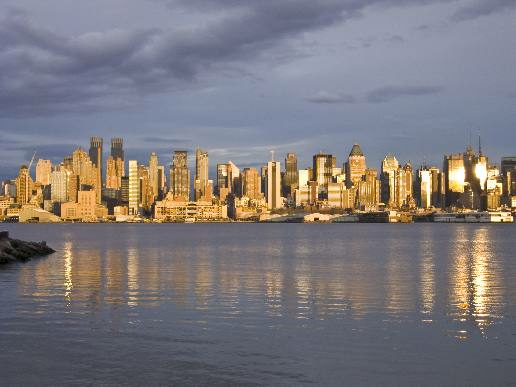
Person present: No